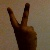
The image shows a hand gesture representing the number 2 in Indian Sign Language.